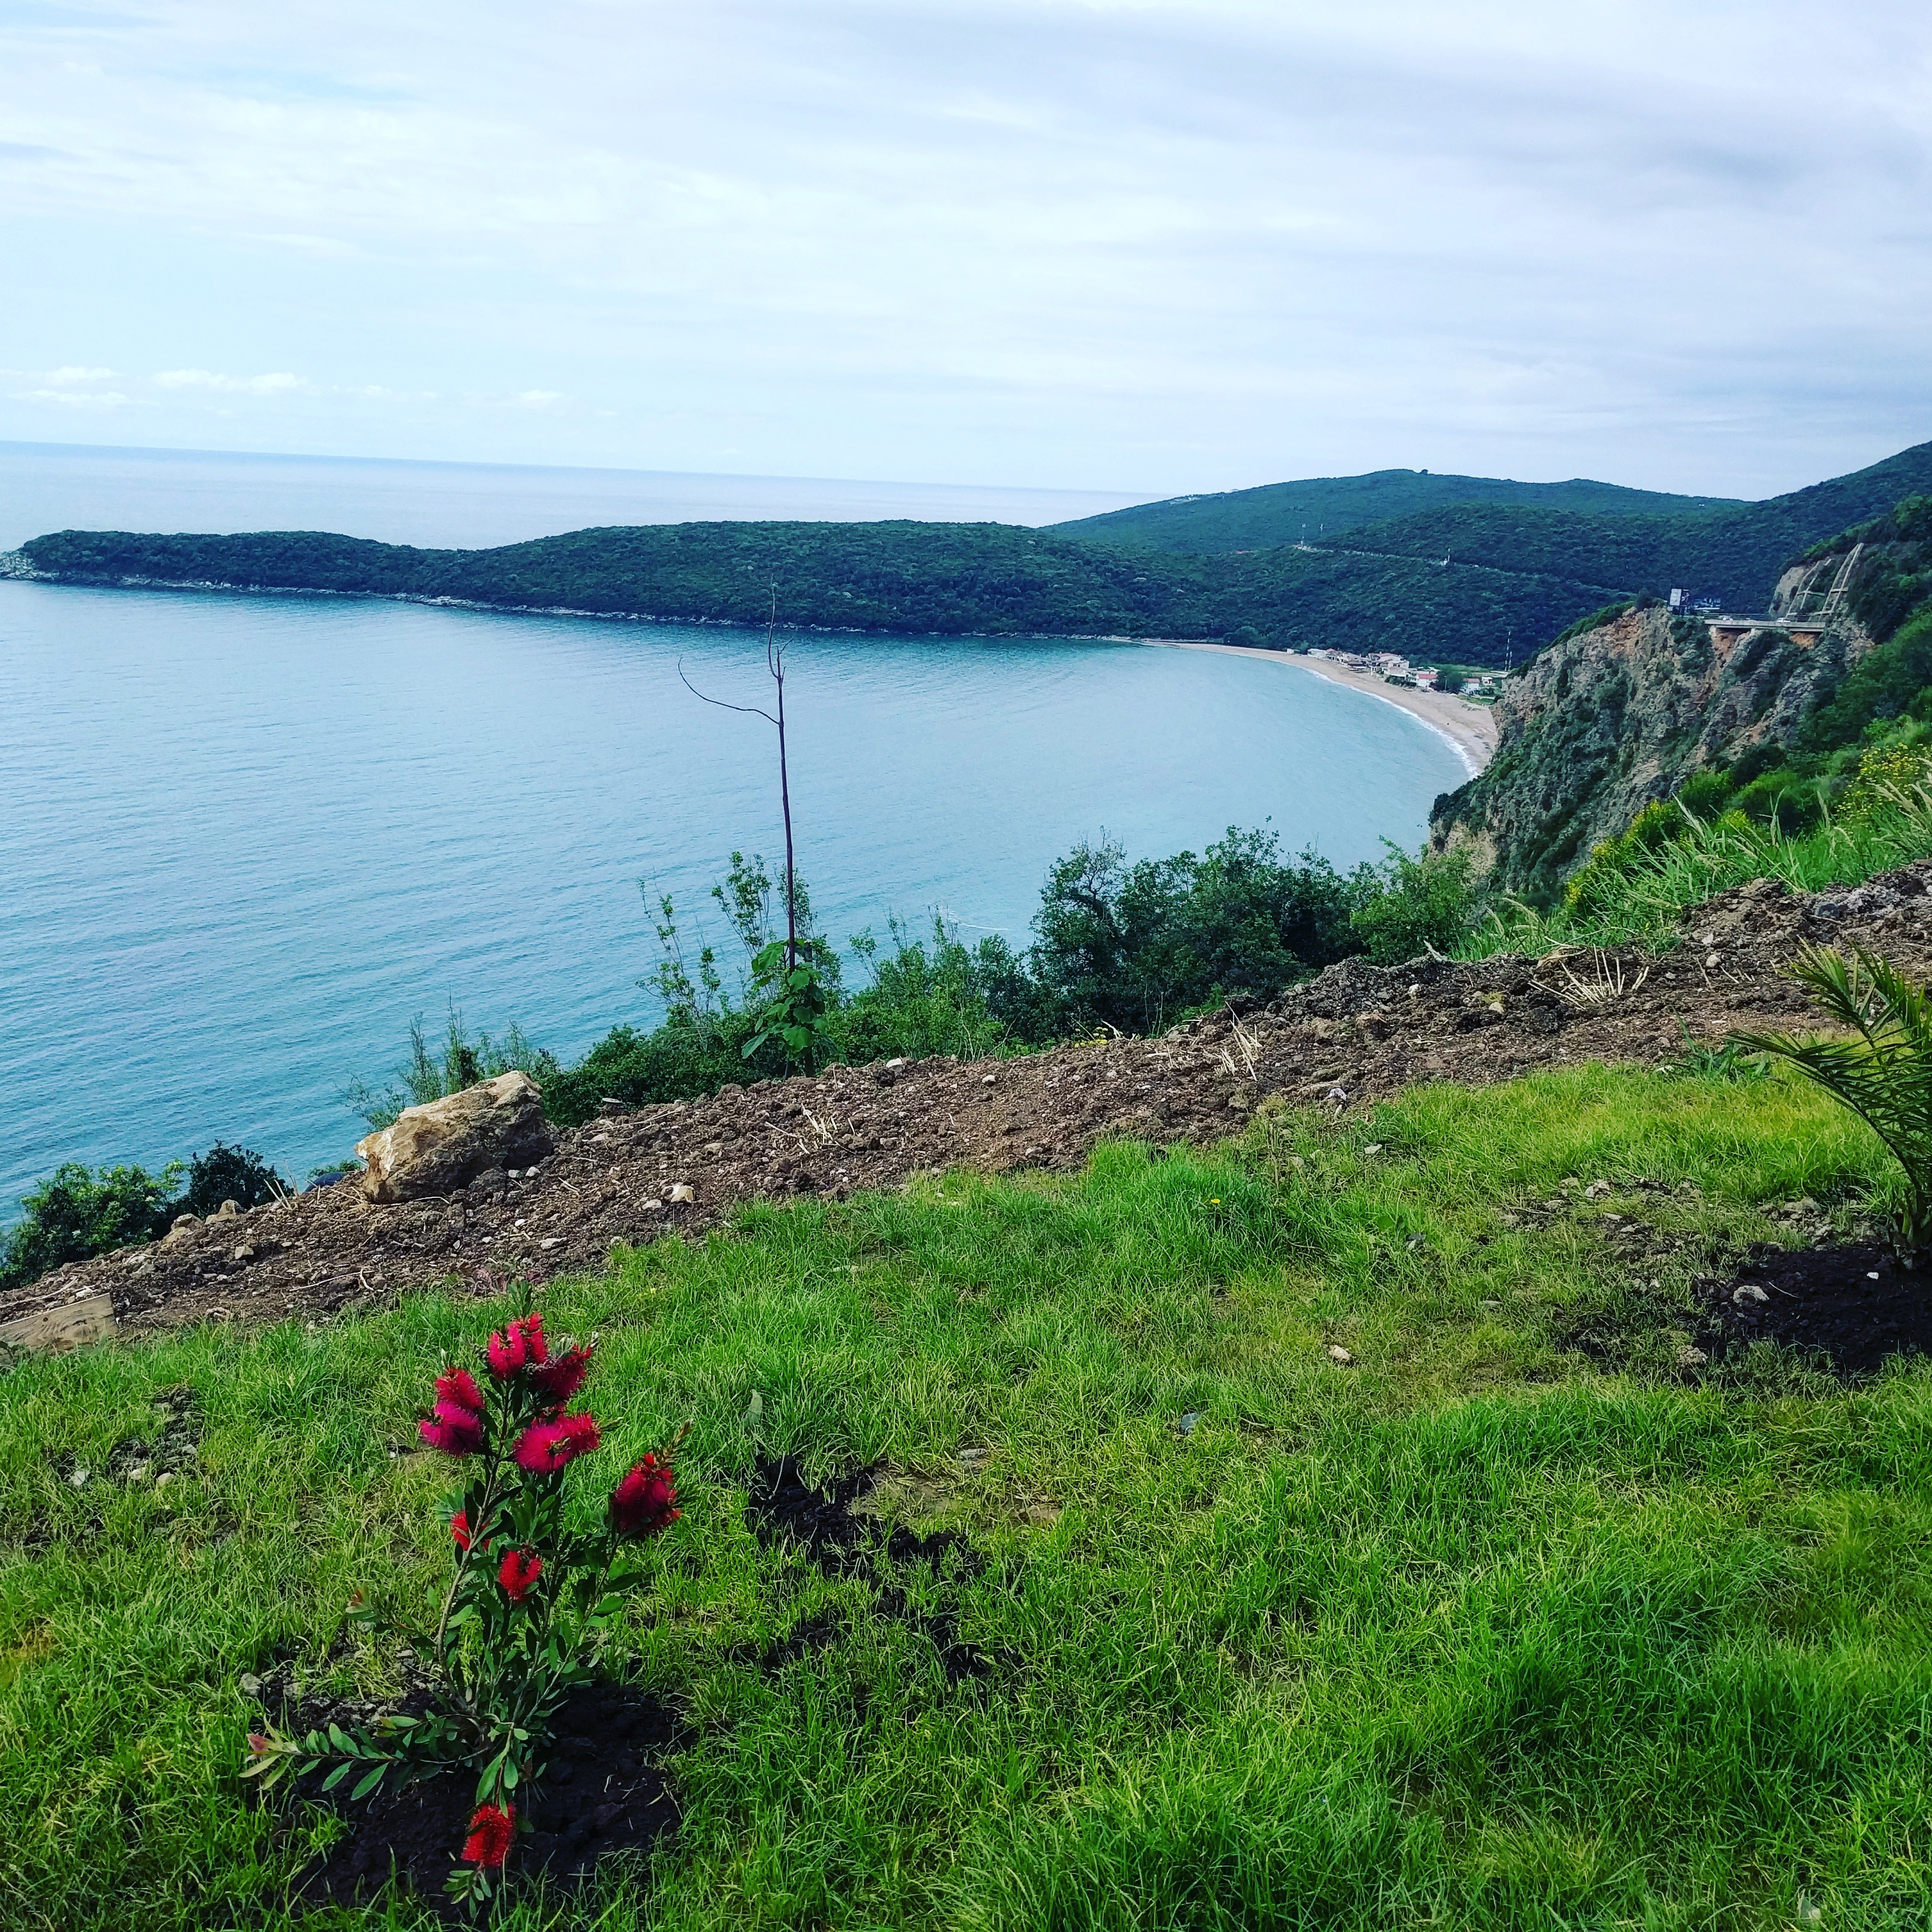
landscape, sea, coast, nature, grass, wilderness, mountain, hill, shore, flower, lake, mountain range, cliff, bay, fjord, reservoir, highland, terrain, ridge, body of water, fell, loch, rural area, landform, mountainous landforms